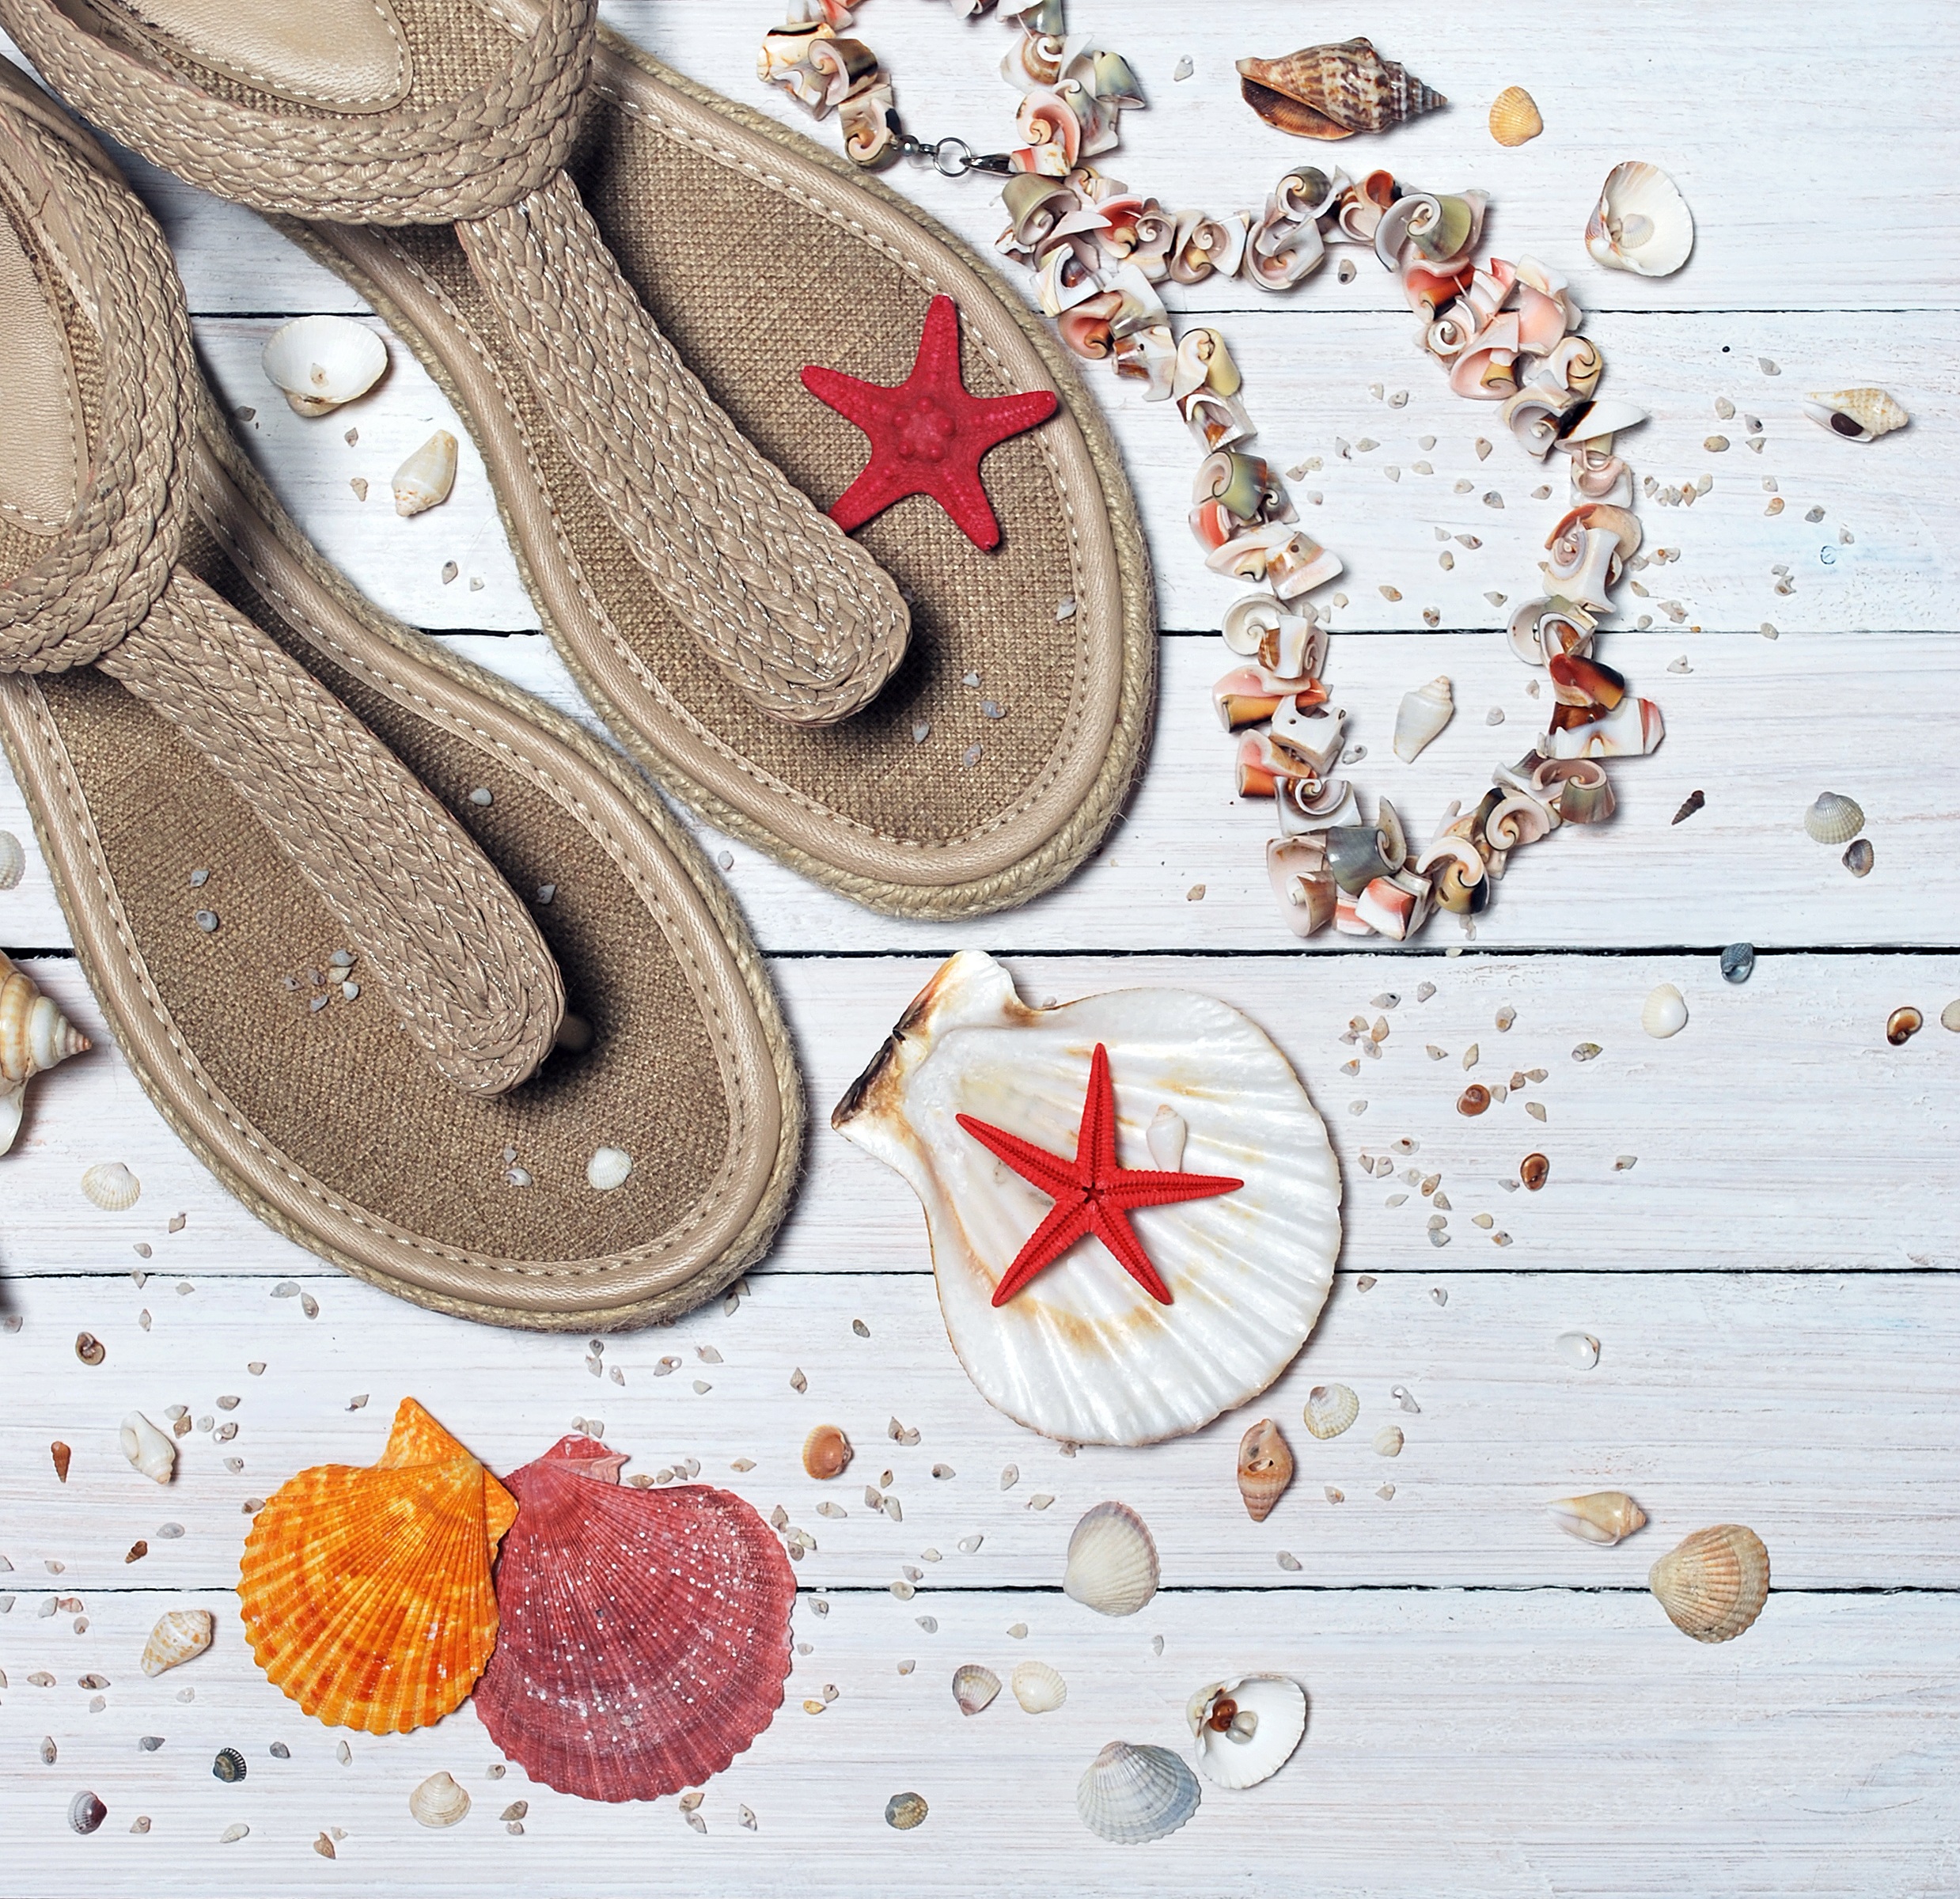
beach, sea, coast, water, nature, sand, sun, white, wave, summer, vacation, tan, pattern, red, color, romance, paint, sink, yellow, closeup, pink, lifestyle, decor, health, heat, starfish, shell, jewelry, life, ornament, seashells, art, pastel, design, sandals, spa, bright, footwear, marine, beautiful, day, backgrounds, mussels, element, clearance, multi color, chaplet, the coastline of the